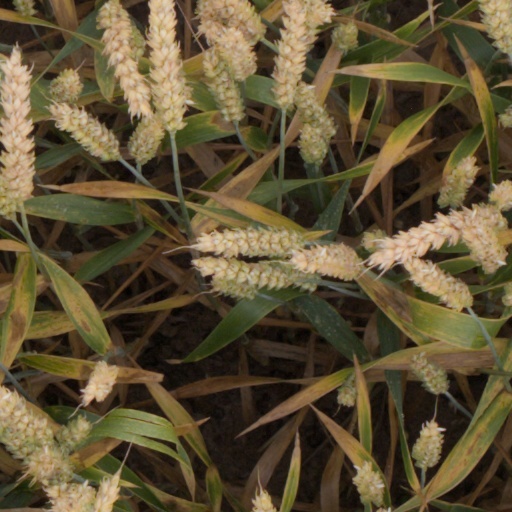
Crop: wheat